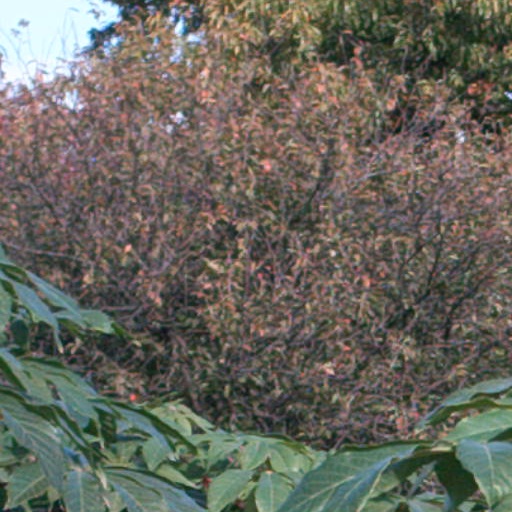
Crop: cassava